Clelandina

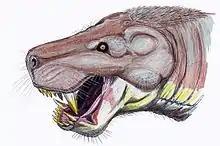
Restoration of "C. rubidgei"

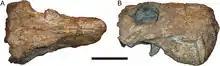
Referred skull, the holotype of "Tigrisaurus pricei"

Clelandina is an extinct genus of rubidgeine gorgonopsian from the Late Permian of "Cistecephalus" Assemblage Zone of South Africa. It was first named by Broom in 1948. The type and only species is "C. rubidgei". It is relatively rare, with only four known specimens.